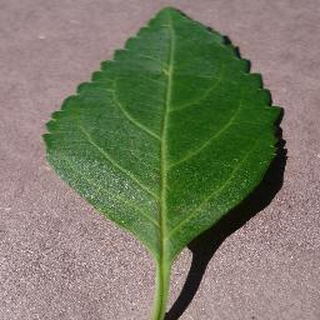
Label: healthy_cherry